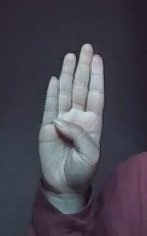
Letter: kaaf